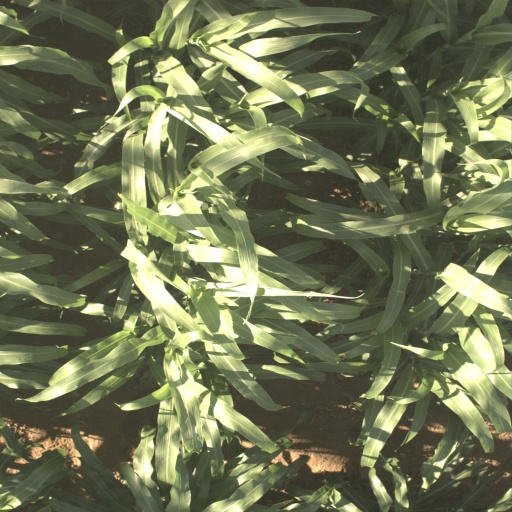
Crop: sorghum